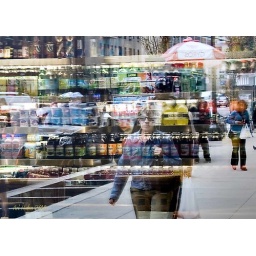
Not a double exposure or a photoshop image.Taken in the window of a deli with the street reflected....